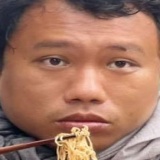
diễn viên Bảo Suzu